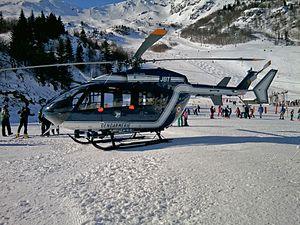
Un Eurocopter EC 145 de la Gendarmerie Nationale aux Monts d'Olmes le 22/02/2012
Les pelotons de gendarmerie de haute montagne et pelotons de gendarmerie de montagne sont des unités de la gendarmerie nationale française spécialisées dans le secours aux victimes en milieu périlleux : la montagne. Ces unités exercent également d'autres missions en rapport avec cet environnement.